Viktor Astapov

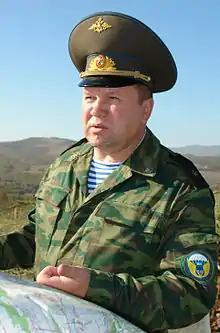
Astapov in 2006, while commander of the 7th Guards Mountain Air Assault Division

Astapov then carried out studies at the Frunze Military Academy, graduating in 1996 and becoming deputy commander of the 21st Airborne Brigade, which was seconded to Chechnya during the First and Second Chechen Wars. In 1999 he was given command of the , and took charge of the regiment's withdrawal from Chechnya. Despite continuing attacks on withdrawing Russian forces, Astapov brought off the withdrawal with minimal losses and was awarded the Order of Courage and the Medal "For Distinction in Military Service", first and second classes. He then became the commander of the 7th Guards Mountain Air Assault Division between 2005 and 2007. He graduated from the Military Academy of the General Staff of the Armed Forces in 2009 and was then appointed to the post of chief of staff and first deputy commander of the Siberian Military District.